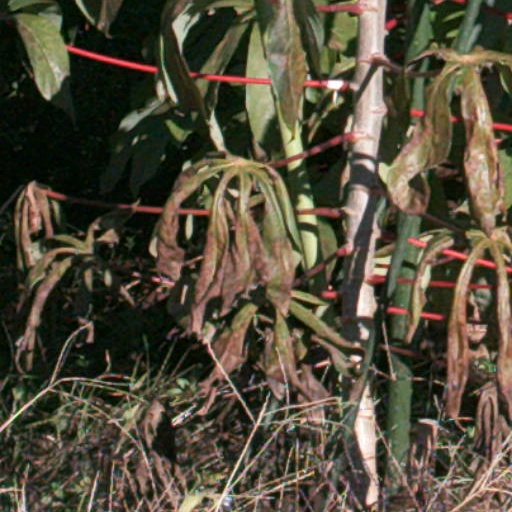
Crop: cassava